Intruders (2013 film)

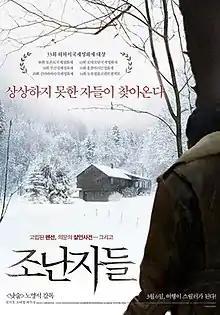
Film poster

Intruders is a 2013 South Korean film written and directed by Noh Young-seok. It was screened in the Contemporary World Cinema section at the 2013 Toronto International Film Festival.